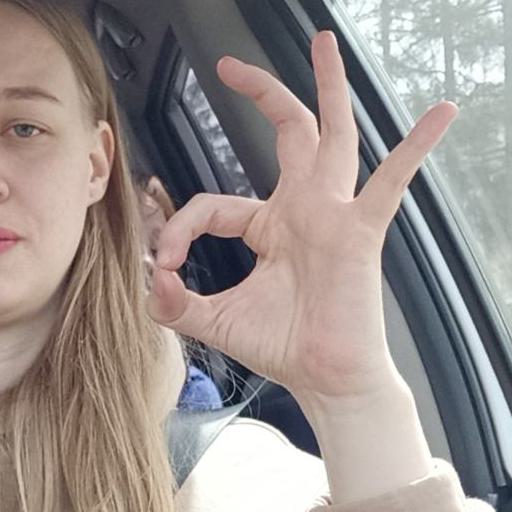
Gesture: ok